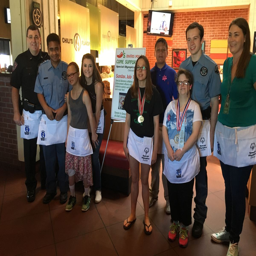
deputy , explorers and volunteers pose with special olympics athletes during tip - a-cop event